Isaac C. Parker

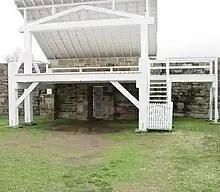
Present-day image of the reconstructed gallows now located at the Fort Smith National Historic Site, taken in 2008

Keeping with continued settlement in the American West, the Courts Act of 1889 enacted by Congress finally established a federal court system in the Indian Territory. This decreased the span of jurisdiction of the Western District of Arkansas Federal Court at Fort Smith.